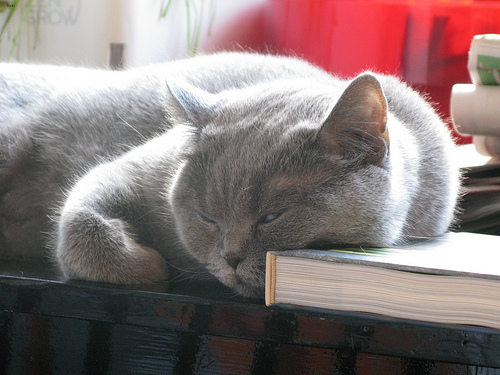
Animal: cat
Breed: British Shorthair